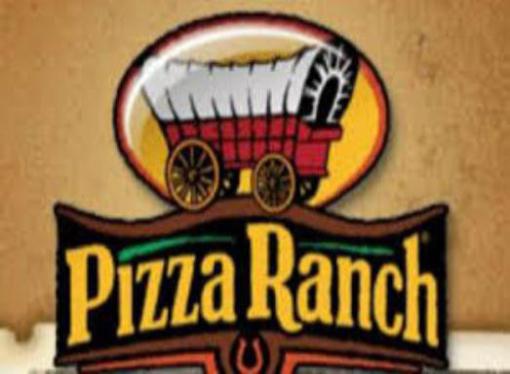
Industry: Food